Sverrir Þór Sverrisson

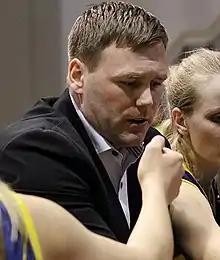
Sverrir during the 2015 Women's Cup finals.

Sverrir Þór Sverrisson (born 23 May 1975) is an Icelandic former basketball coach and player. A two-time Úrvalsdeild Defensive Player of the Year, he played several seasons in the Icelandic top-tier, winning national championship three times and the national cup twice. Following his playing career, he turned to coaching where he won several accolades and titles. As a coach he has won the Icelandic women's championship four times and the men's national championship once.